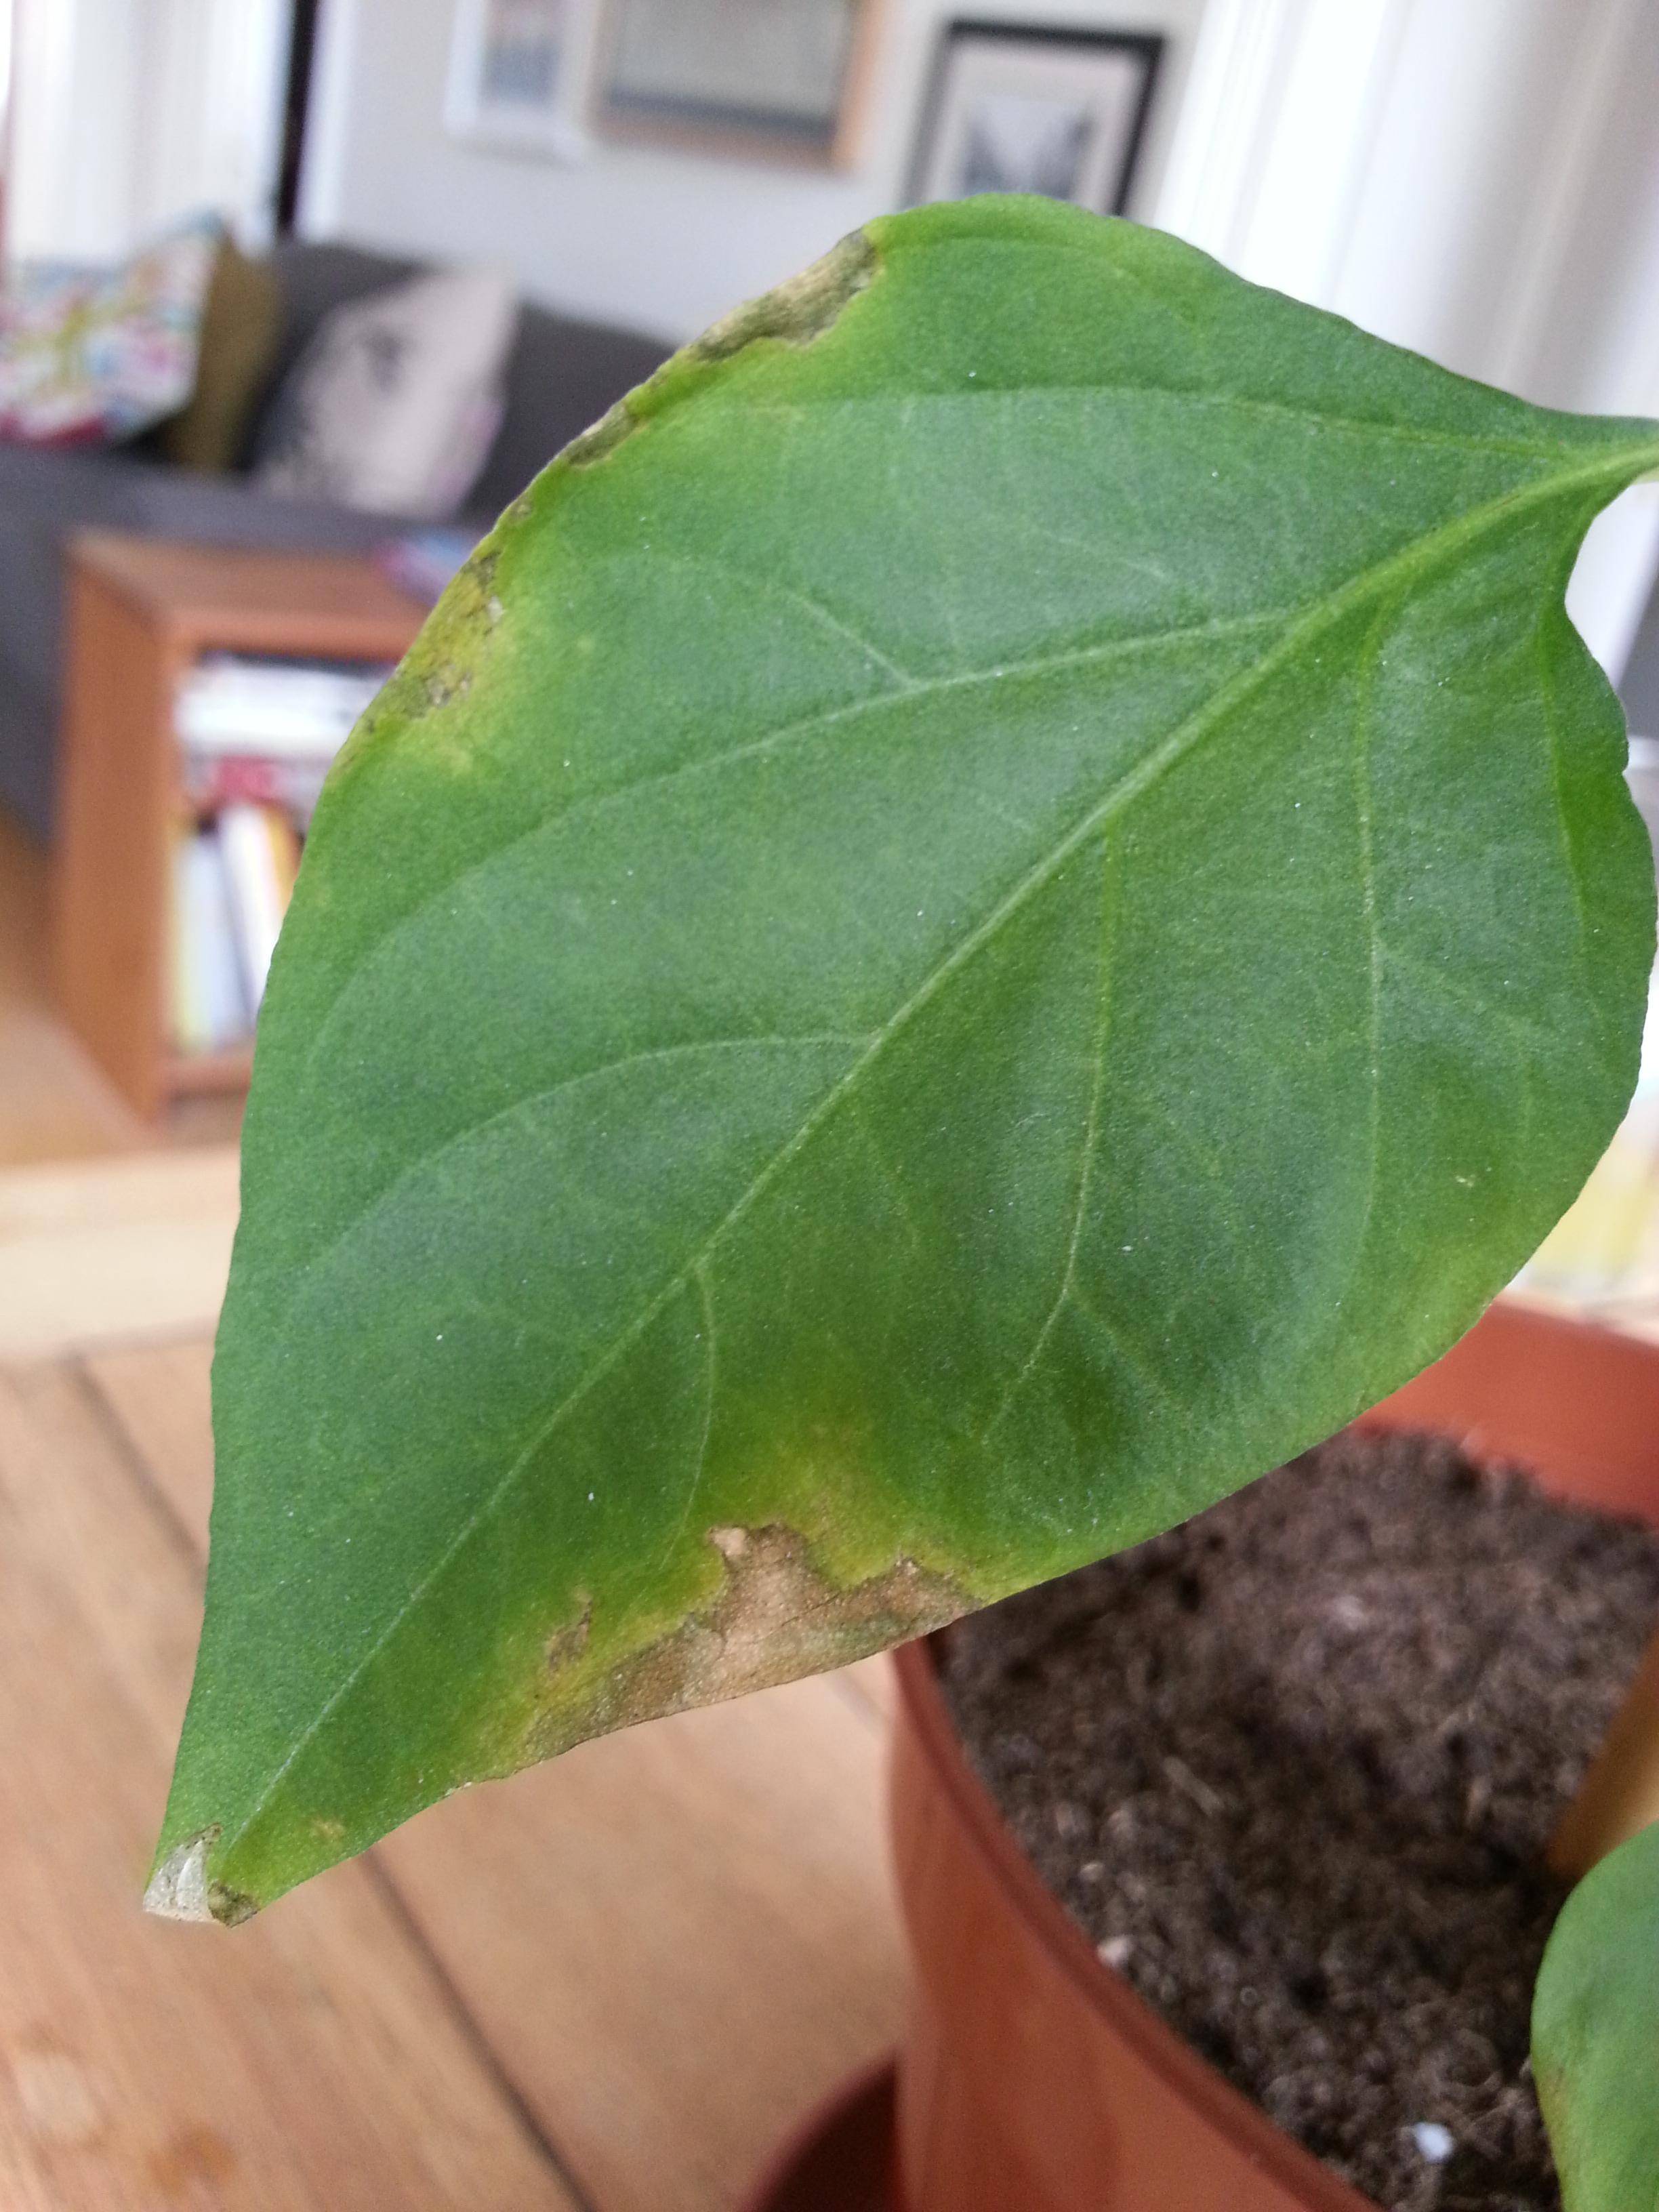
Label: Bell_pepper leaf spot
Plant: Bell pepper
Condition: leaf spot